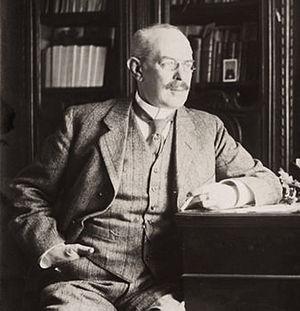
Le dramaturge français Robert Charvay (1858-1925) vers 1910
Robert Charvay, nom de plume de Pierre Louis Adrien Lefort, est un dramaturge et journaliste français né le 5 mars 1856 à Paris 1ᵉʳ et mort le 30 décembre 1925 à Paris 9ᵉ.